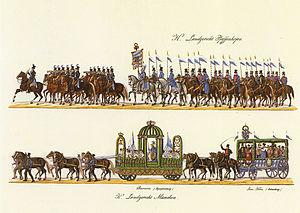
L’Oktoberfest est une fête populaire connue dans les pays francophones sous le nom de fête de la bière, se déroulant à Munich en Allemagne. De nos jours, elle commence le premier samedi de la deuxième quinzaine de septembre à midi exactement, et se termine le premier dimanche d'octobre, sauf si celui-ci est le 1ᵉʳ ou le 2 octobre auquel cas la fête est prolongée jusqu'au 3. Elle dure donc de seize à dix-huit jours. L’Oktoberfest a lieu près du centre de Munich, sur un terrain vague de 42 hectares. Ce site s'appelle Theresienwiese, parfois raccourci en die Wiese. Afin de préserver le caractère familial de la fête, une fête foraine et des lieux de restauration sont installés autour des tentes. L’Oktoberfest est la plus grande fête foraine au monde. On y trouve des attractions historiques mais aussi de très modernes.